Neptali Gonzales

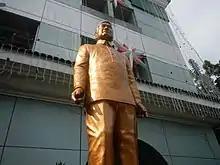
Senator Gonzales' monument on Mandaluyong, Philippines

For his outstanding achievements and contributions in the fields of law, education, and public service, he was conferred the degrees of Doctor of Laws, honoris causa, both by the University of Bohol and the University of Misamis (1987); Doctor of Public Administration, honoris causa, by the Polytechnic University of the Philippines (1991); and Doctor of Technology Education, honoris causa, by the Rizal Technological Colleges (1995). He was also a recipient of the "Dr. M.V. Delos Santos Memorial Medallion of Honor" by the University of Manila in 1996.